1920 World Series

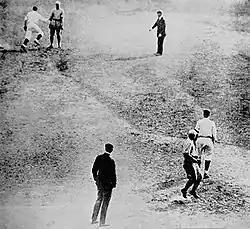
Bill Wambsganss (upper left) completing his unassisted triple play in Game 5, about to tag a stunned Otto Miller after touching second to double up Pete Kilduff (right foreground, touching third).

Even faster than Game 1, this one was done in just 94 minutes. Duster Mails twirled a three-hit shutout, and the lone run came in the sixth on a Tris Speaker two-out single, followed by a George Burns double.